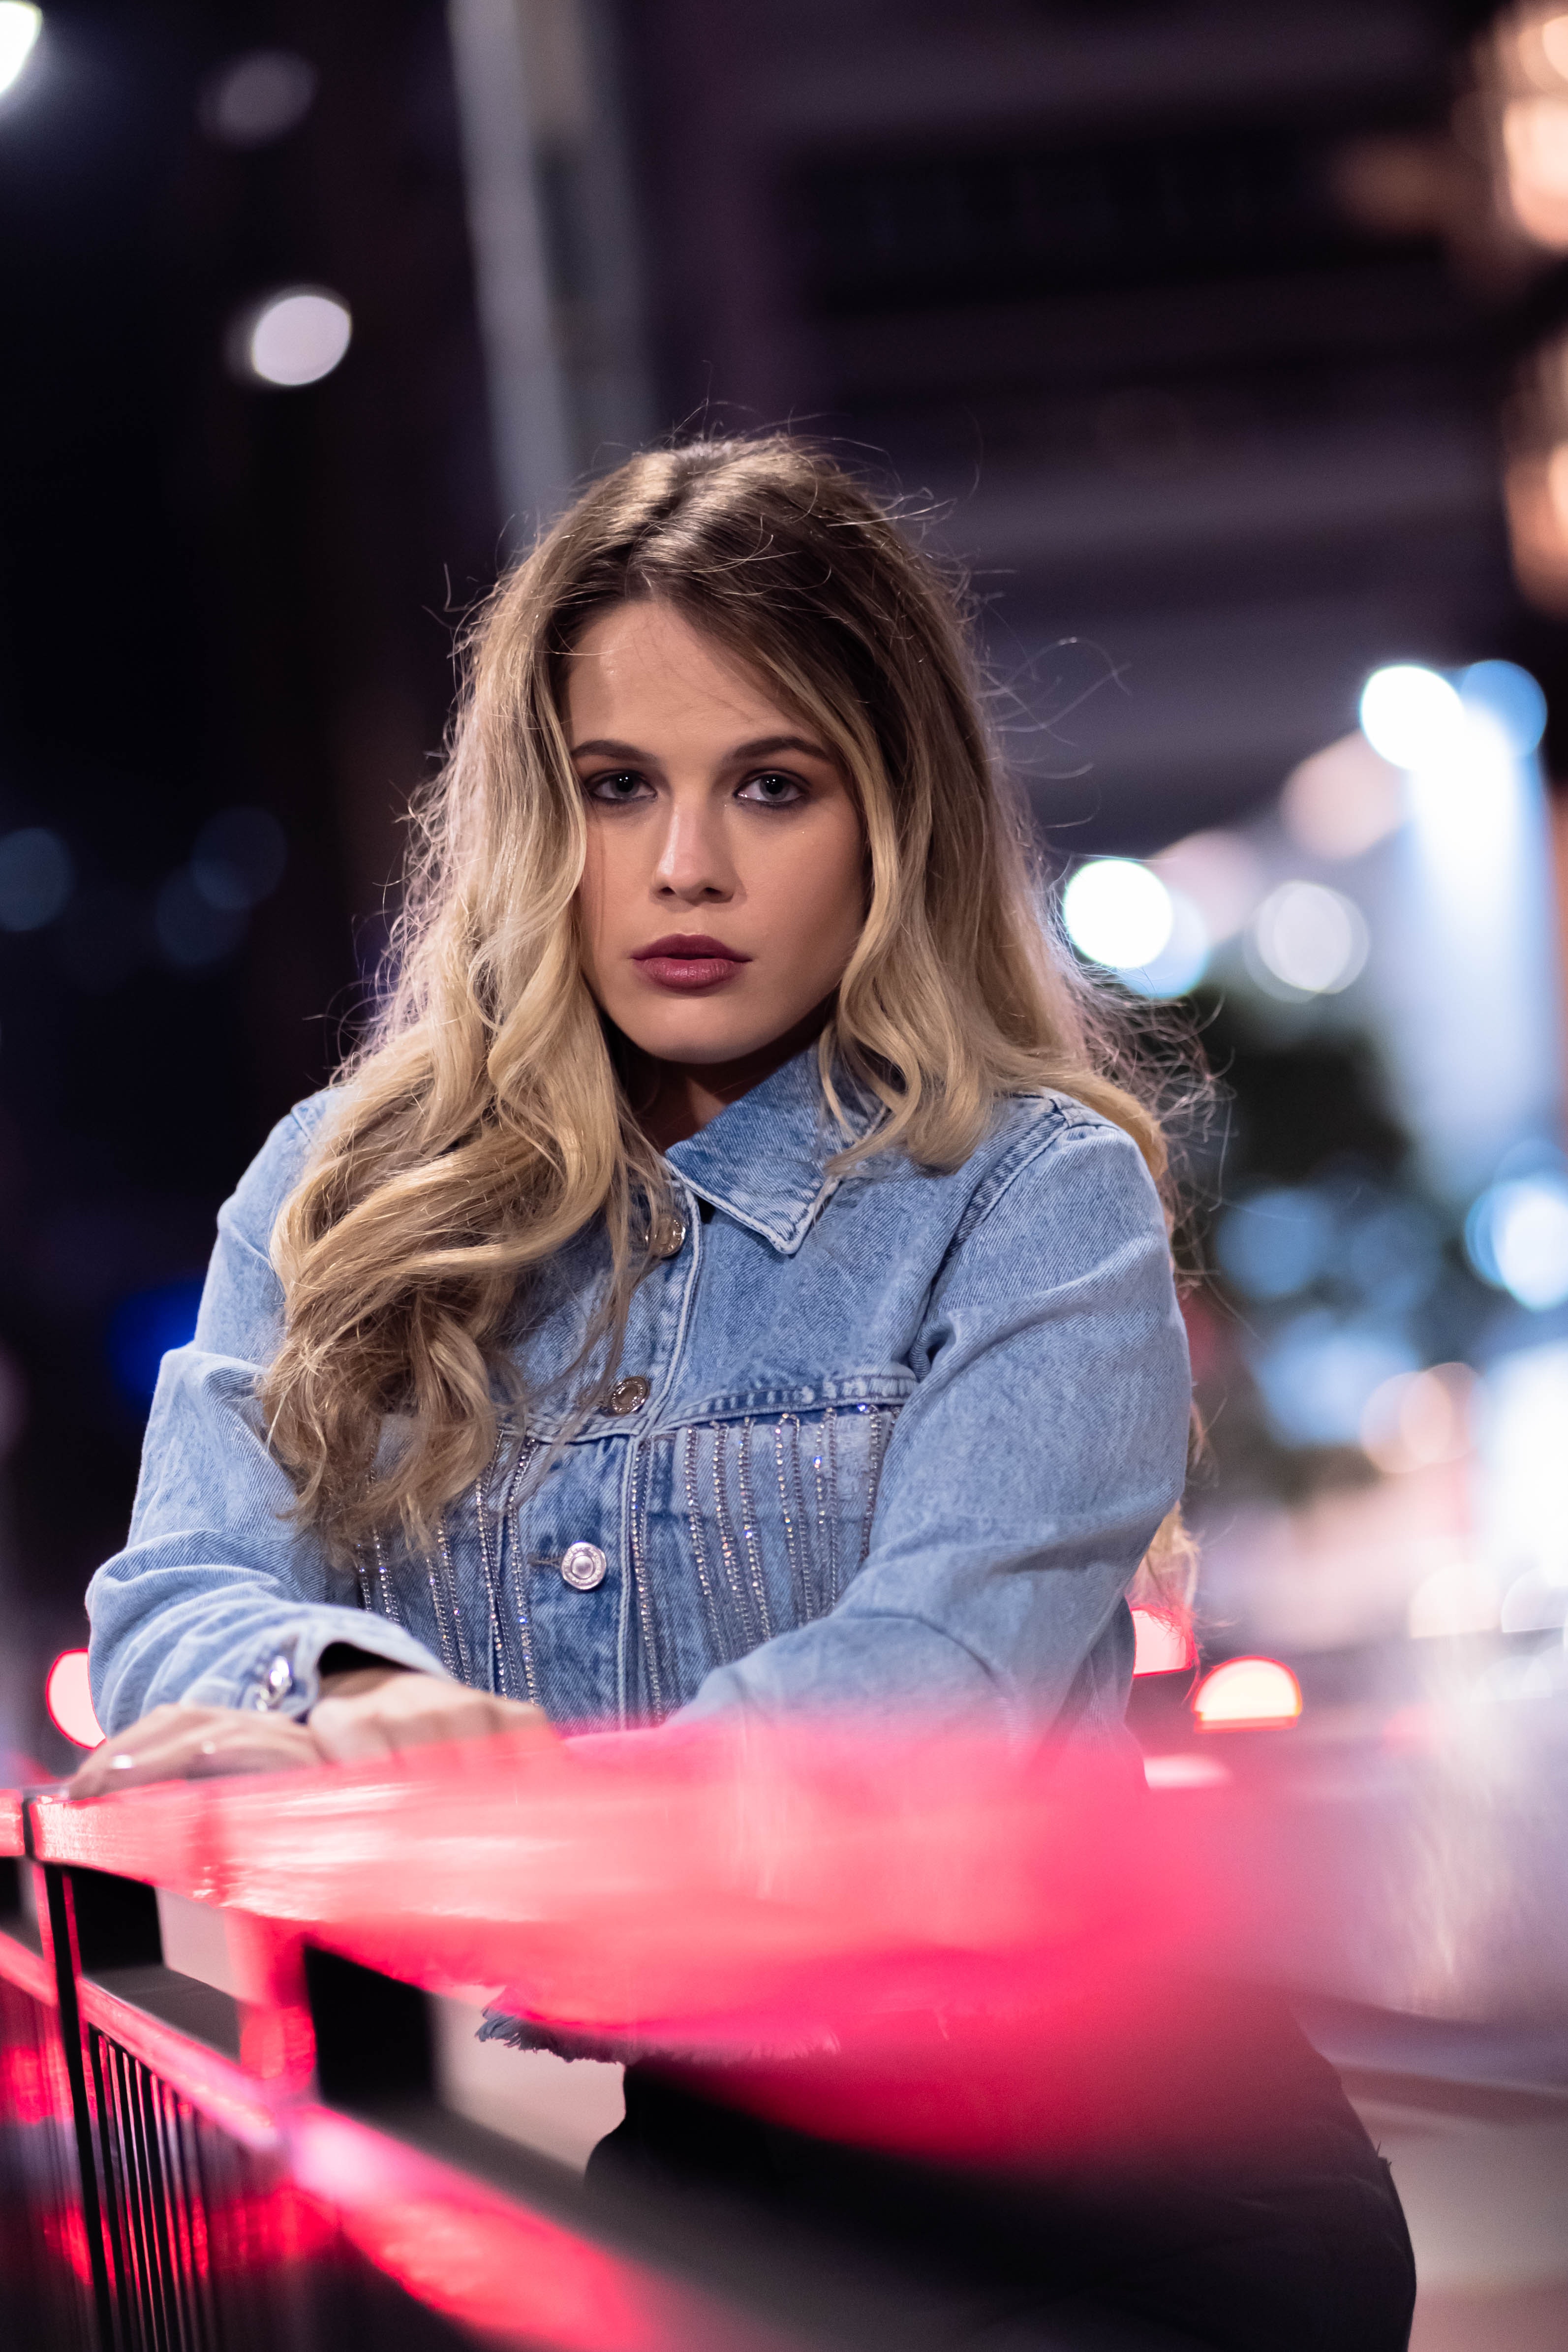
woman, lip, hairstyle, human, fashion, flash photography, street fashion, automotive design, fashion design, thigh, beauty, fashion model, electric blue, long hair, event, human leg, waist, blond, brown hair, automotive lighting, music artist, sitting, magenta, fun, denim, winter, street, jewellery, glove, city, portrait photography, photo shoot, belt, entertainment, singer, model